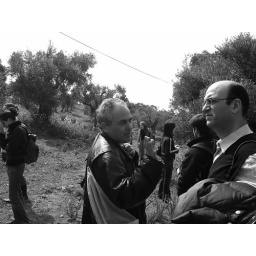
Greek Historians in the olive tree field where was the camp's place of the exiled women in Trikeri.